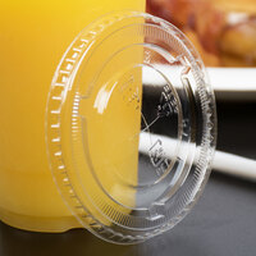
Label: plastic